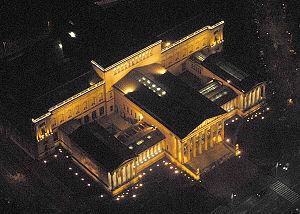
Le musée des Beaux-Arts est un musée d'art situé sur la place des Héros à Budapest en face du Műcsarnok à proximité du Városliget. Il a été construit à l'occasion des Festivités du Millénaire de 1896.